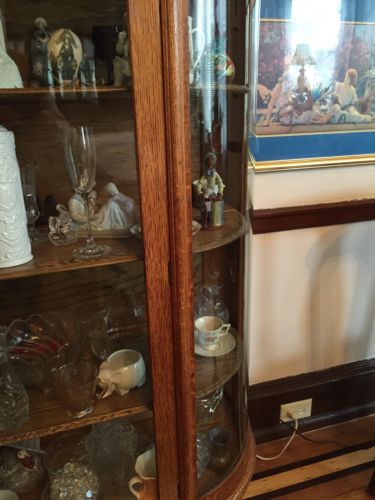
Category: cabinet